Cistercian Monastery Complex in Henryków

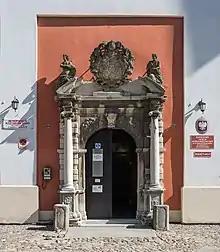
Portal in the monastery building

The Cistercian Abbey in Henryków is a unique complex of monuments entered in the register of monuments. According to this register, the historical complex includes several dozen buildings, the most important of which are: